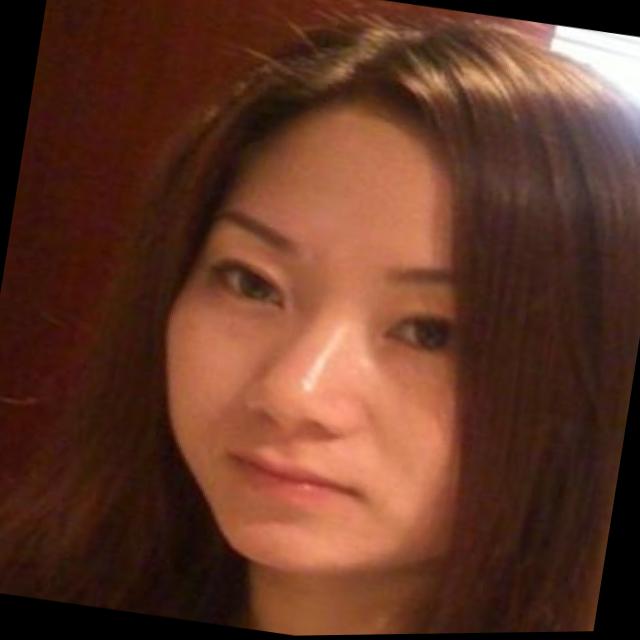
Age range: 21-44